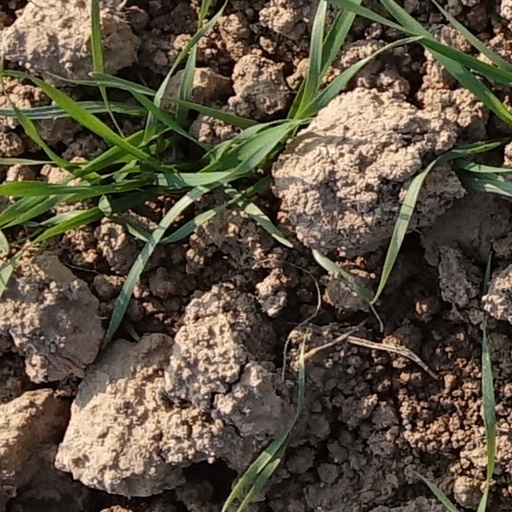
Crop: wheat